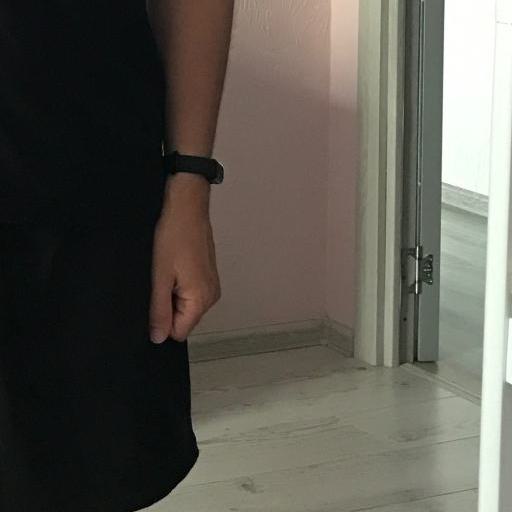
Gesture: no_gesture